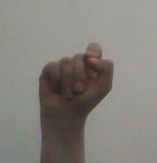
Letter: fa